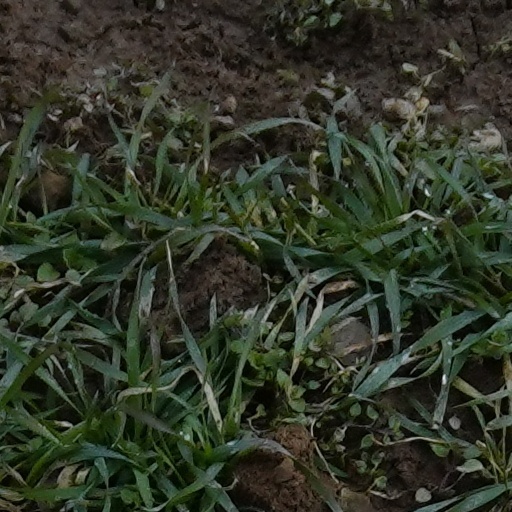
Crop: wheat